Motion City Soundtrack

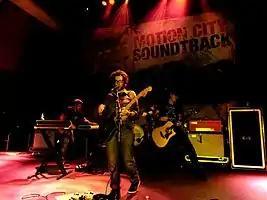
Motion City Soundtrack performing in Washington, D.C. in 2012

Motion City Soundtrack is an American rock band formed in Minneapolis, Minnesota in 1997. The band's line-up consists of vocalist and guitarist Justin Pierre, lead guitarist Joshua Cain, keyboardist Jesse Johnson, bassist Matthew Taylor, and drummer Tony Thaxton. Over the course of their career, the group has toured heavily and released six studio albums, the majority on independent label Epitaph Records. The band's sound, usually described as pop-punk and/or emo, makes notable use of the Moog synthesizer. Pierre mainly handles the band's lyrics, which often touch on themes of anxiety, alienation, relationships, and self-destructive behavior.